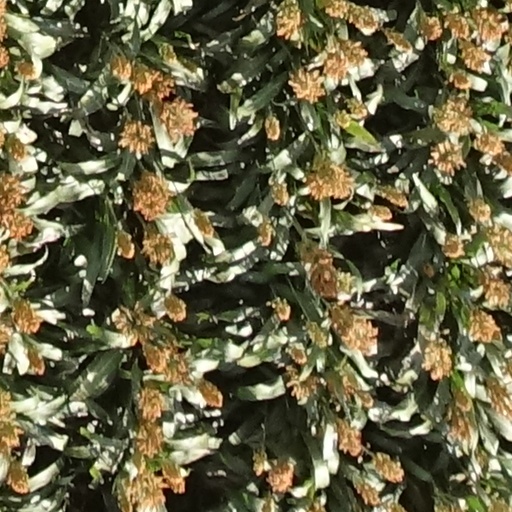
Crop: sorghum